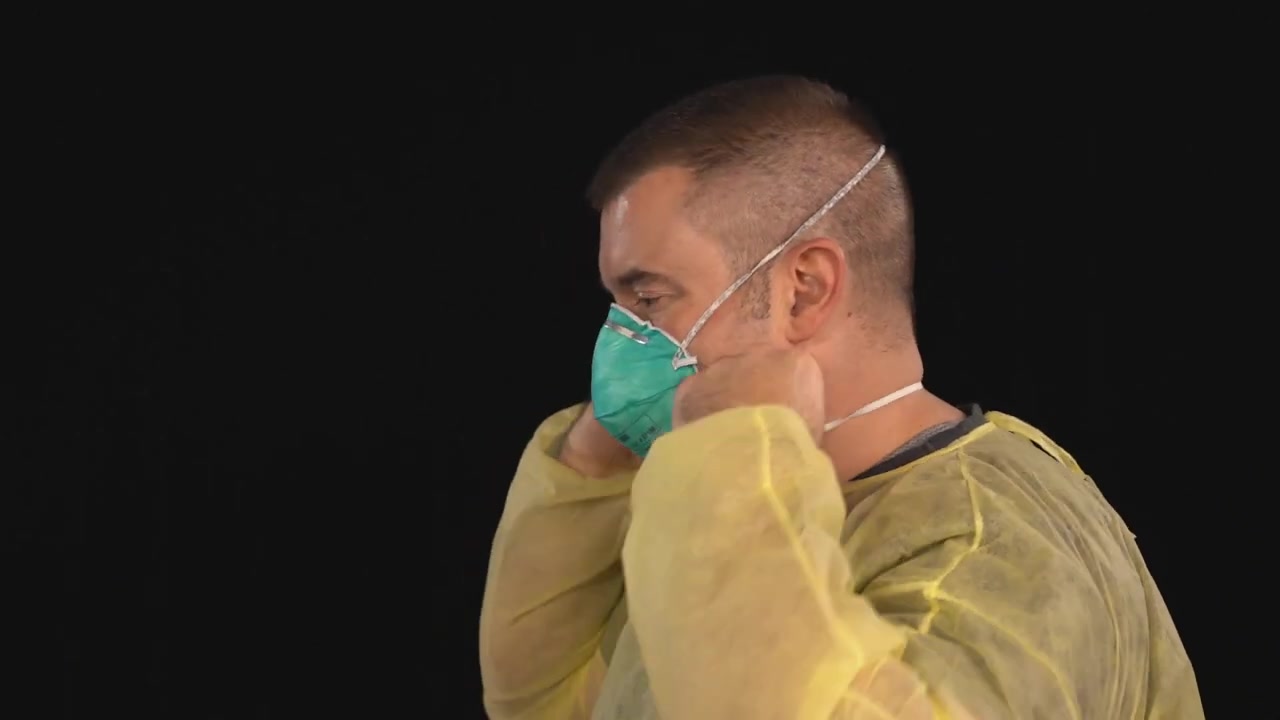
Objects detected:
Coverall
Mask